The Museum of One Painting named after G. V. Myasnikov

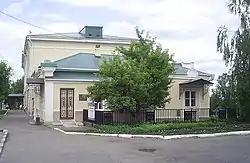

The Museum of One Painting named after G. V. Myasnikov is a state museum, located in Penza, Russia.